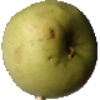
Label: Apple Golden 3